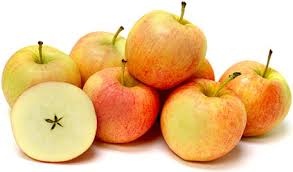
Label: apple